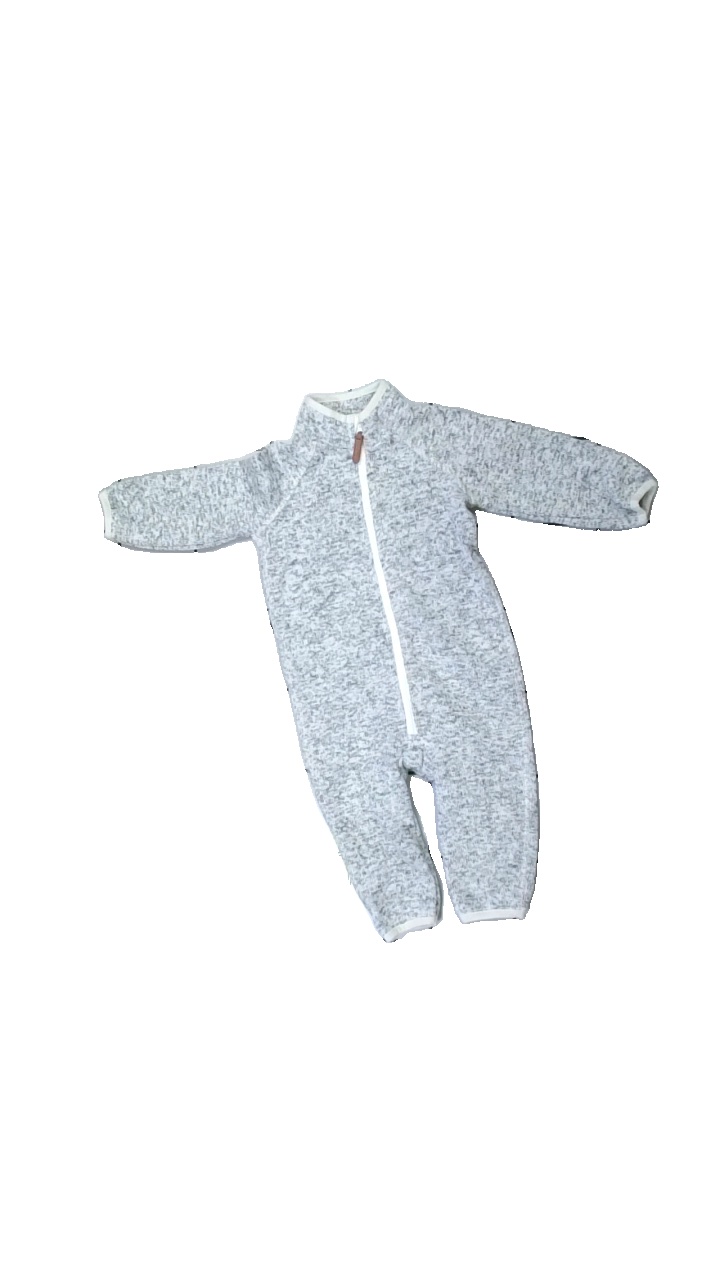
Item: Top (Children)
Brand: H&m
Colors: Grey, White
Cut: Regular
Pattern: Other
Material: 100% polyester
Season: All
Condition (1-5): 3
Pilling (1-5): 3
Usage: Reuse
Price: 50-100